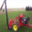
Label: lawn_mower